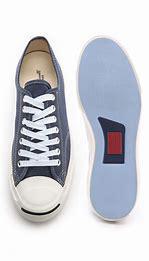
Brand: Converse
Model: Jack Purcell